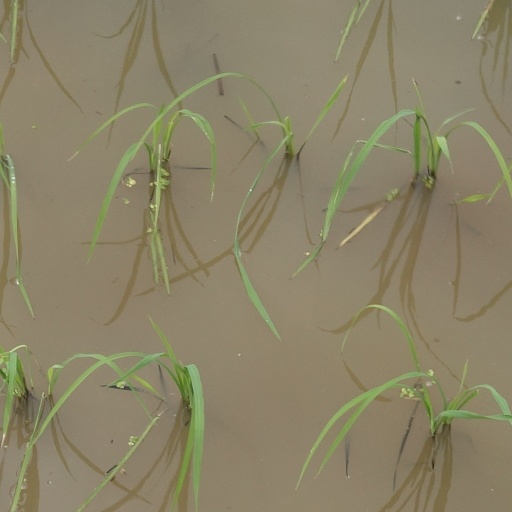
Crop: rice